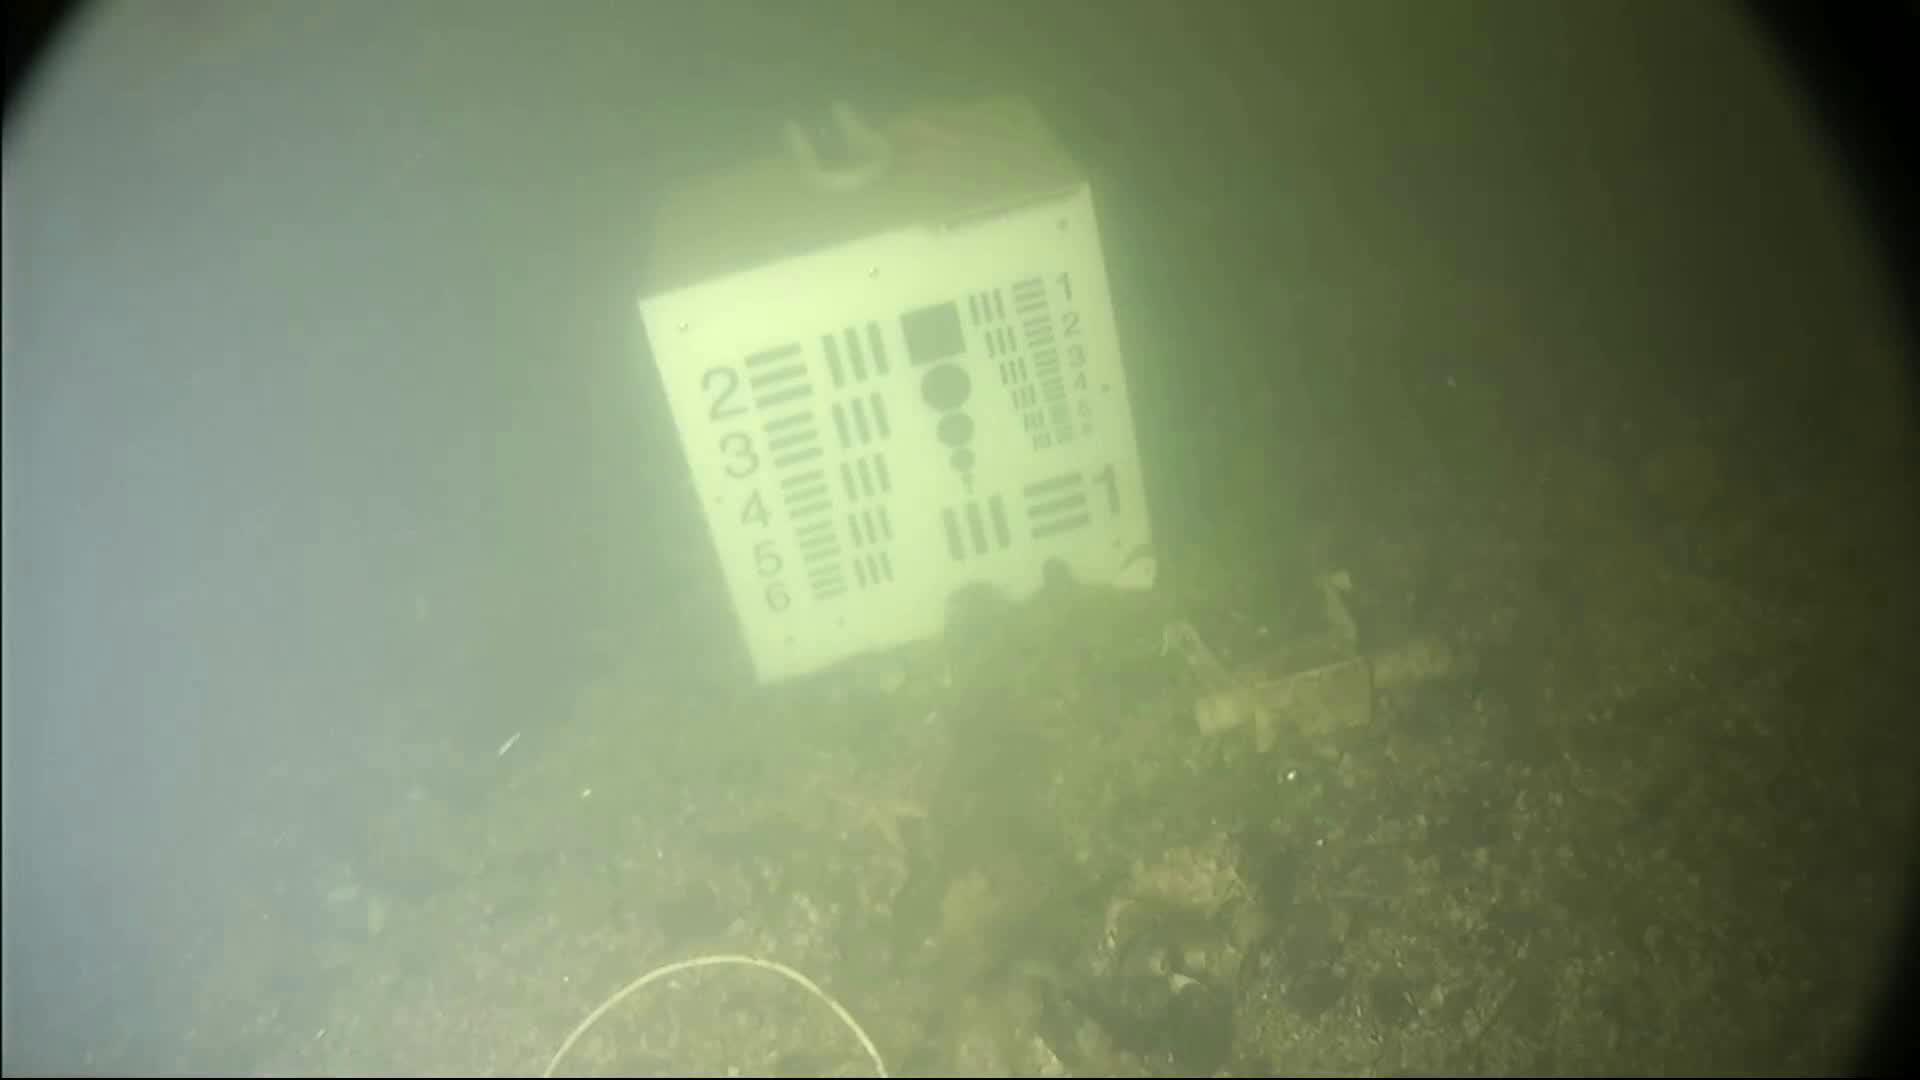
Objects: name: starfish